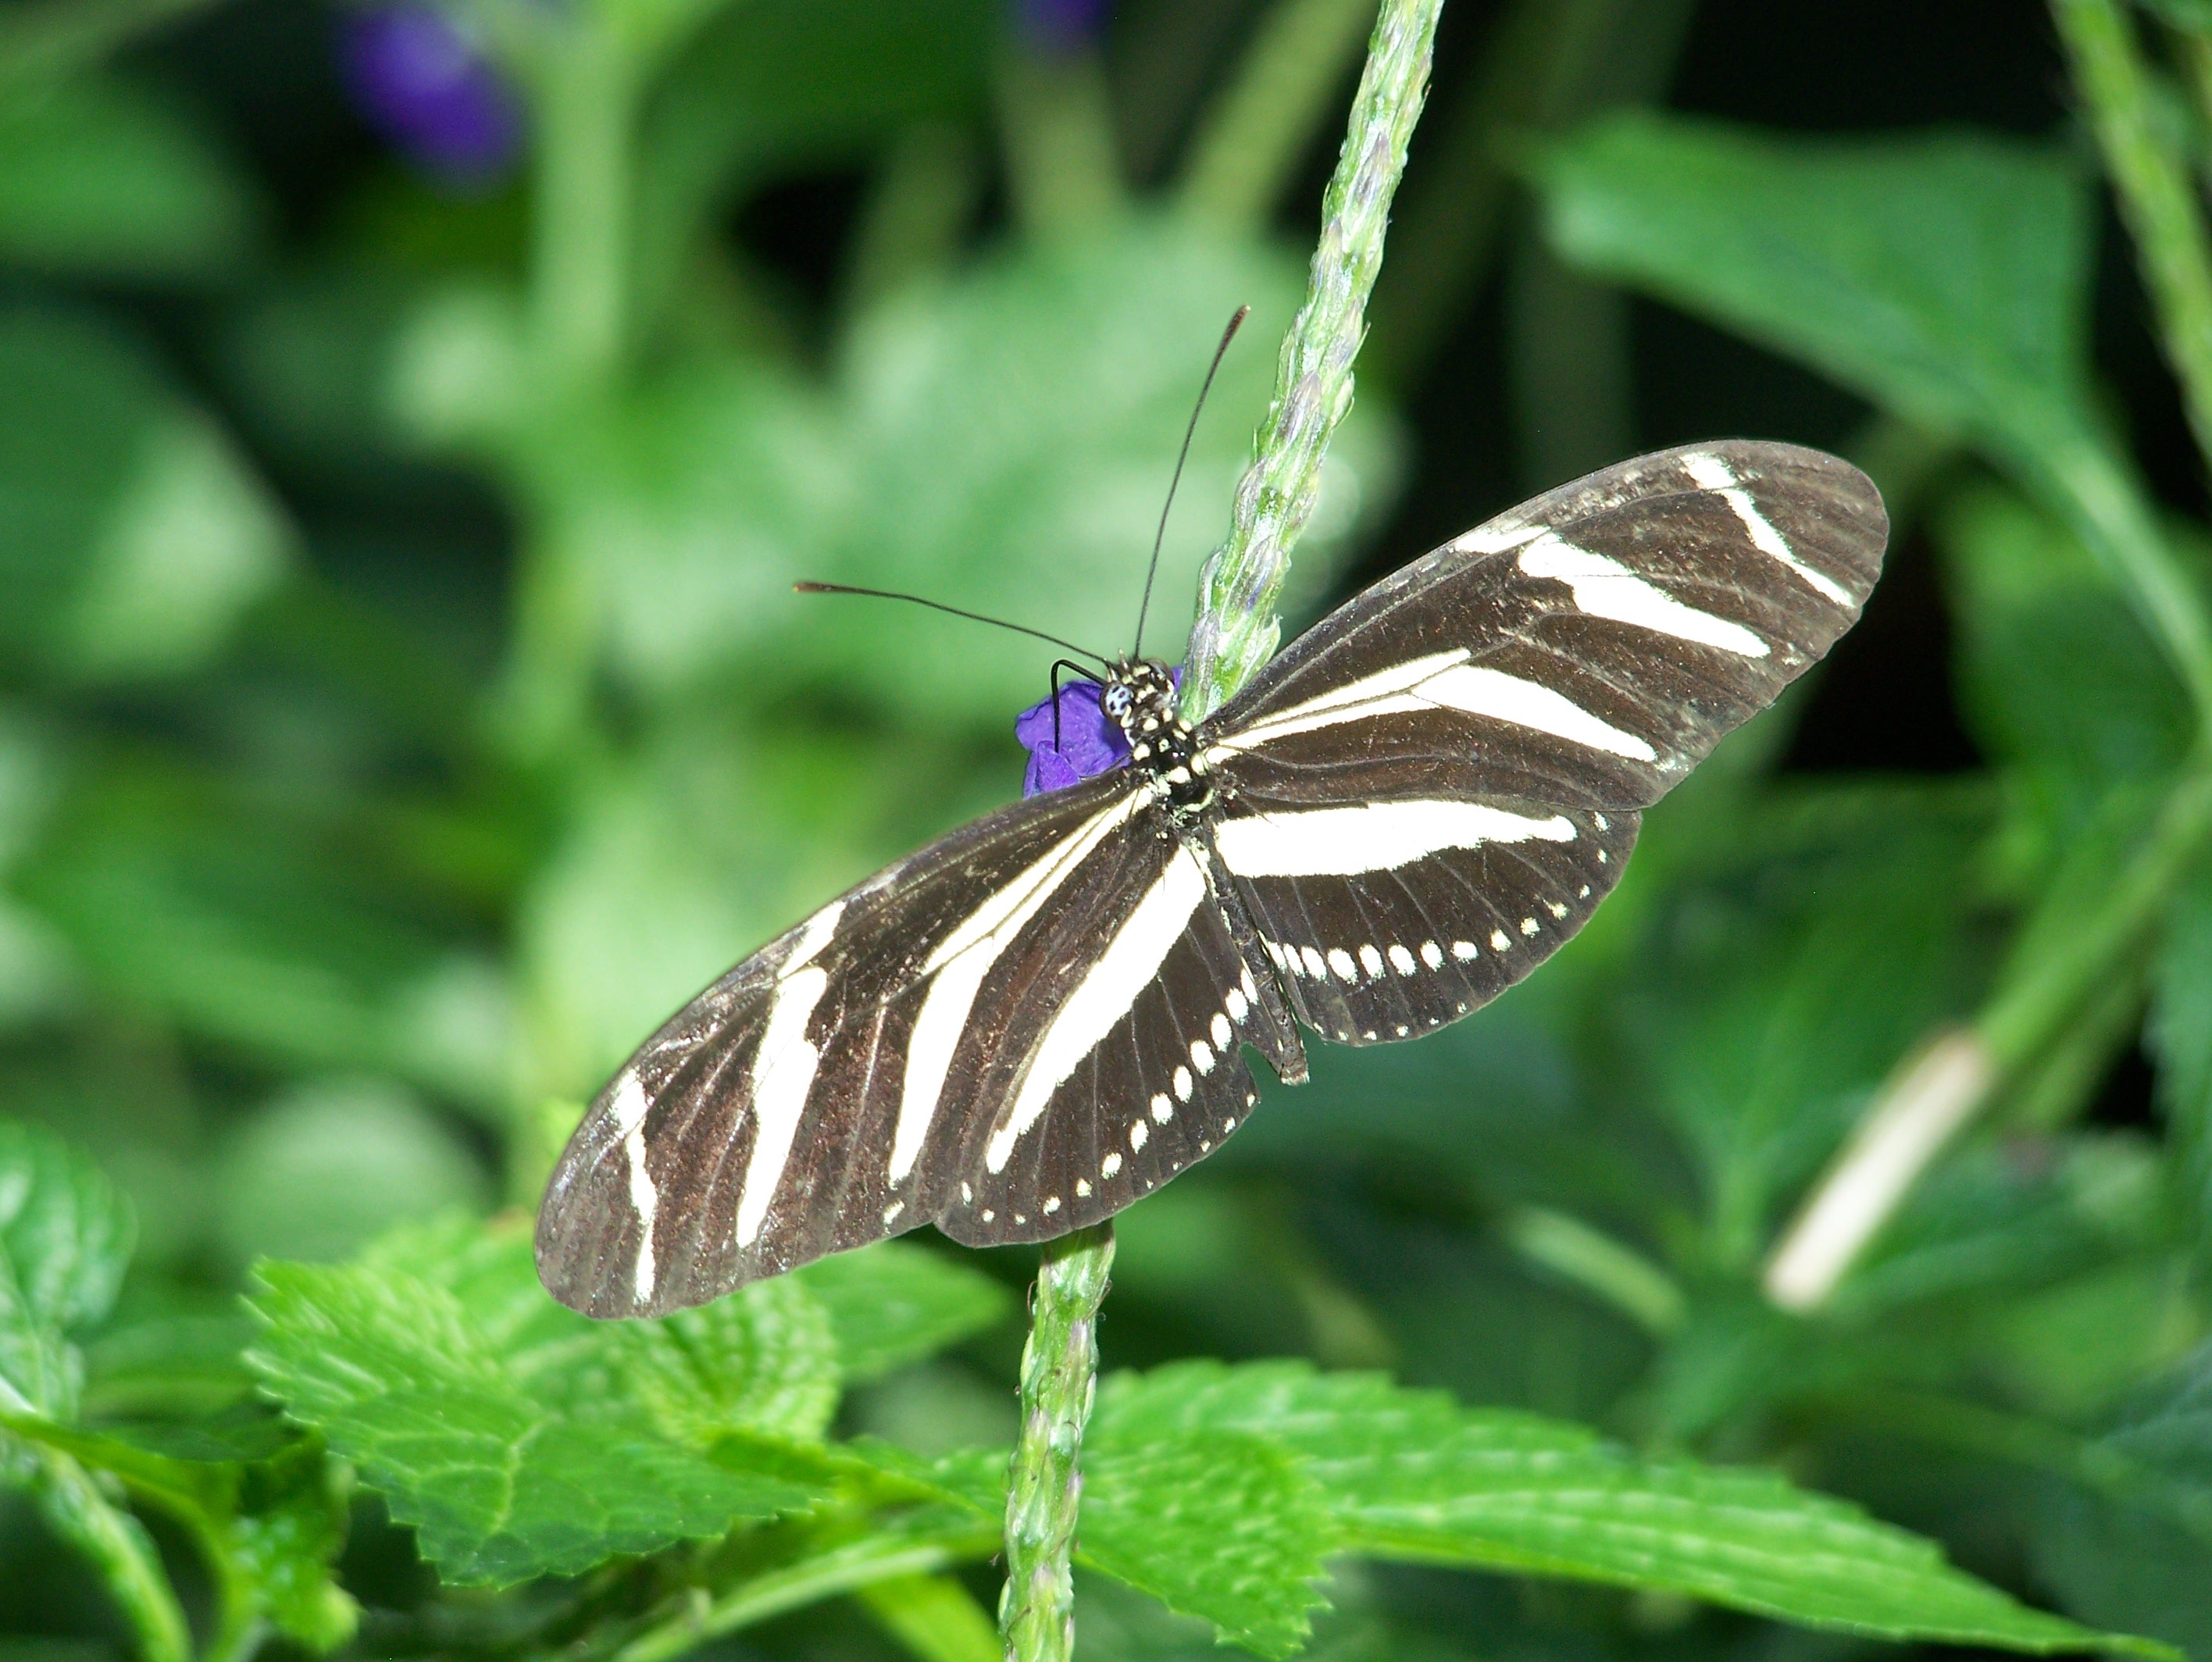
nature, wing, plant, leaf, flower, animal, wildlife, green, insect, natural, botany, butterfly, garden, fauna, invertebrate, pieridae, macro photography, arthropod, pollinator, moths and butterflies, lycaenid, brush footed butterfly, colias